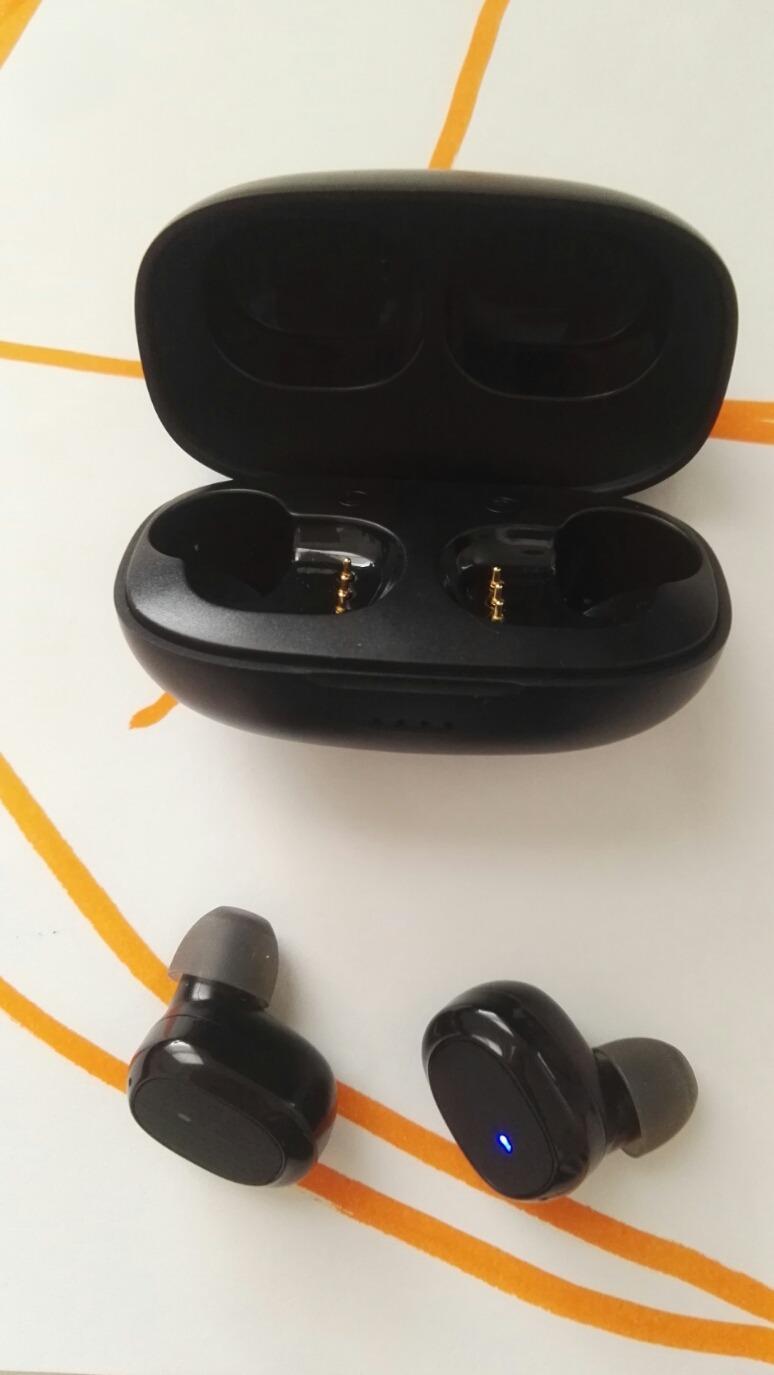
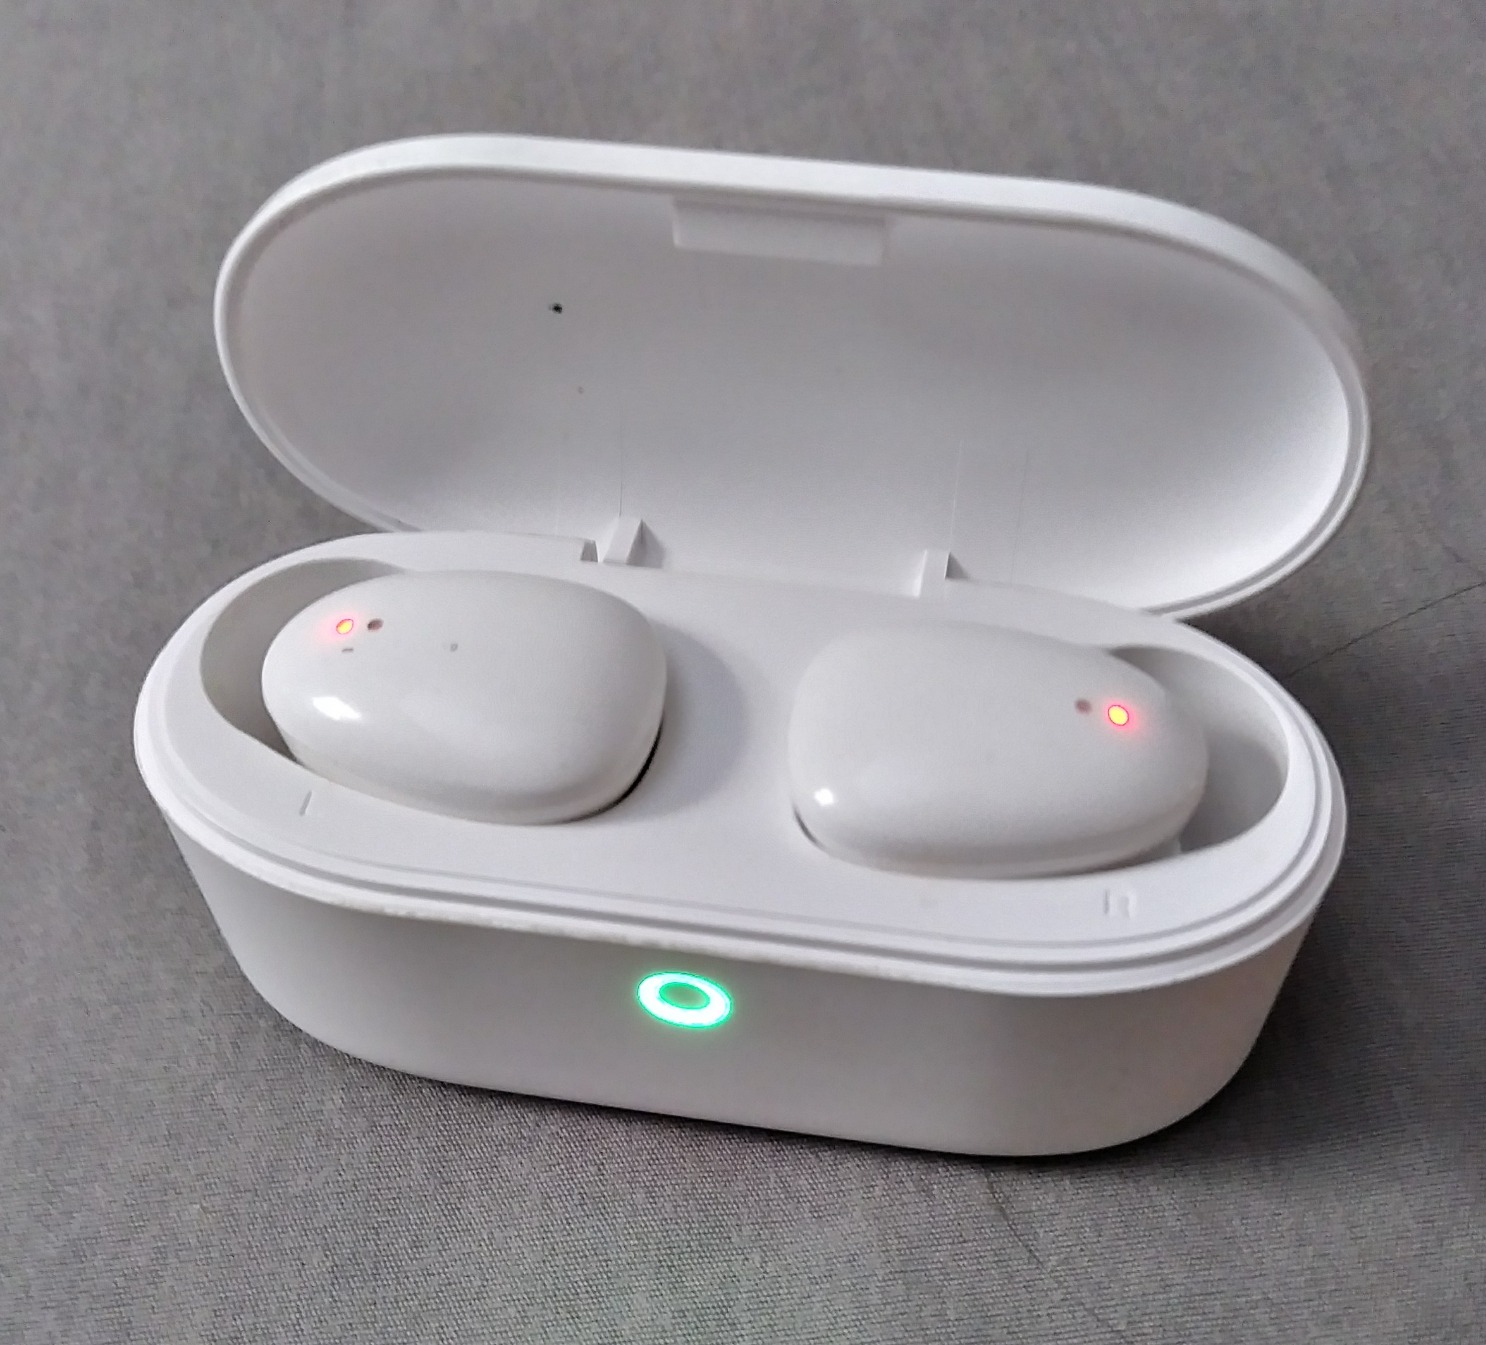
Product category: earbuds
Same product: no